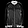
Label: Coat